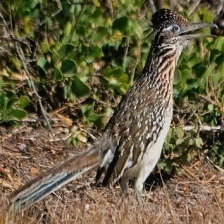
Species: ROADRUNNER
Scientific name: GEOCOCCYX